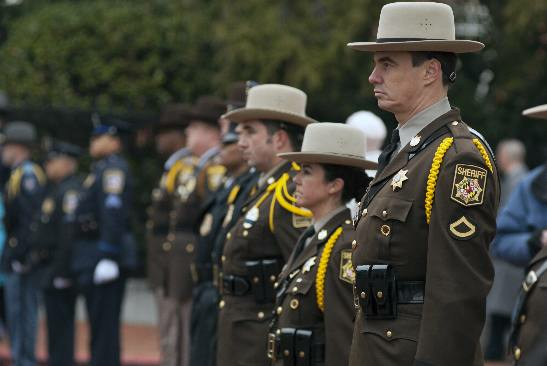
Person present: Yes